Kheiron

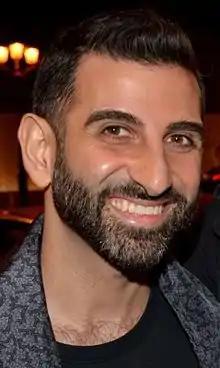

Manouchehr Tabib (born November 21, 1982), known professionally as Kheiron, is an Iranian-born French comedian, actor and film director. Internationally, he is best known as the director and star of "All Three of Us" which was nominated for the César Award for Best First Feature Film. His subsequent film "Bad Seeds" (French title: "Mauvaises Herbes") was released in English-speaking countries through Netflix.